Panamanian Public Forces

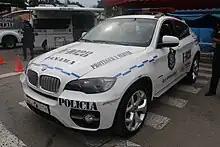
A BMW X6, one of several deluxe vehicles impounded in high-profile cases that were converted to patrol vehicles of the National Police force.

After playing a role in overthrowing two presidents, Remón resigned his commission and ran for president for a coalition that won the elections in 1952. One of his first acts as President was to reorganize the National Police along military lines with a new name, Guardia Nacional de Panamá (National Guard of Panamá). The new grouping retained police functions as well. With a new name came increased American funding.